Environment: real
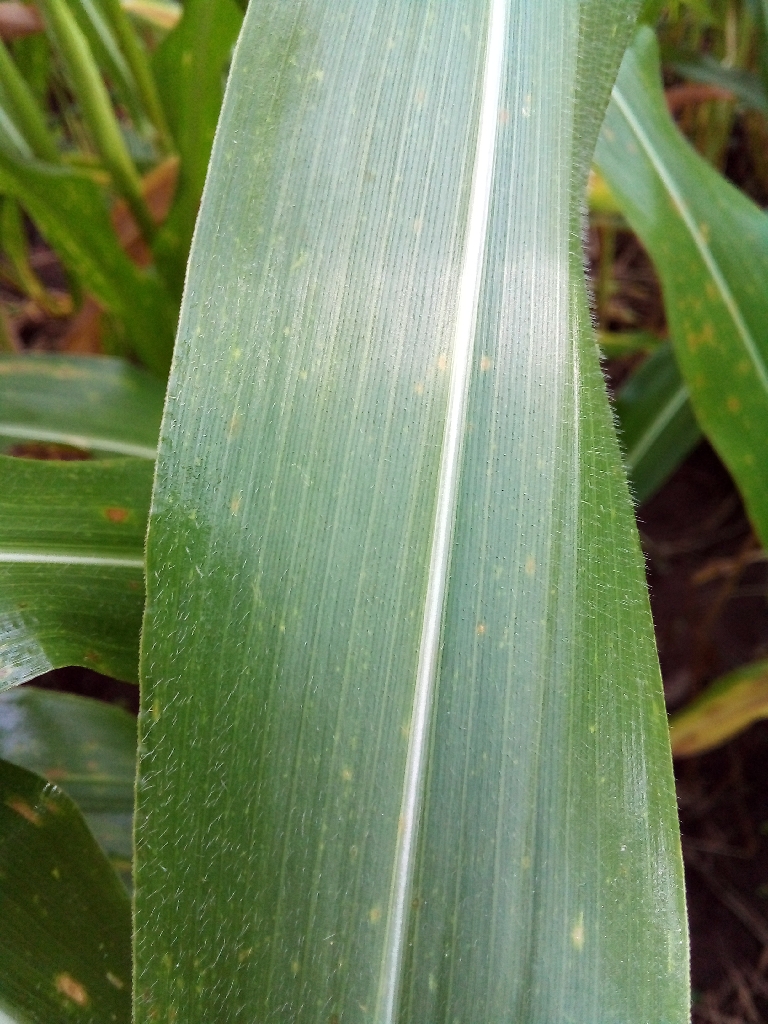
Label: healthy